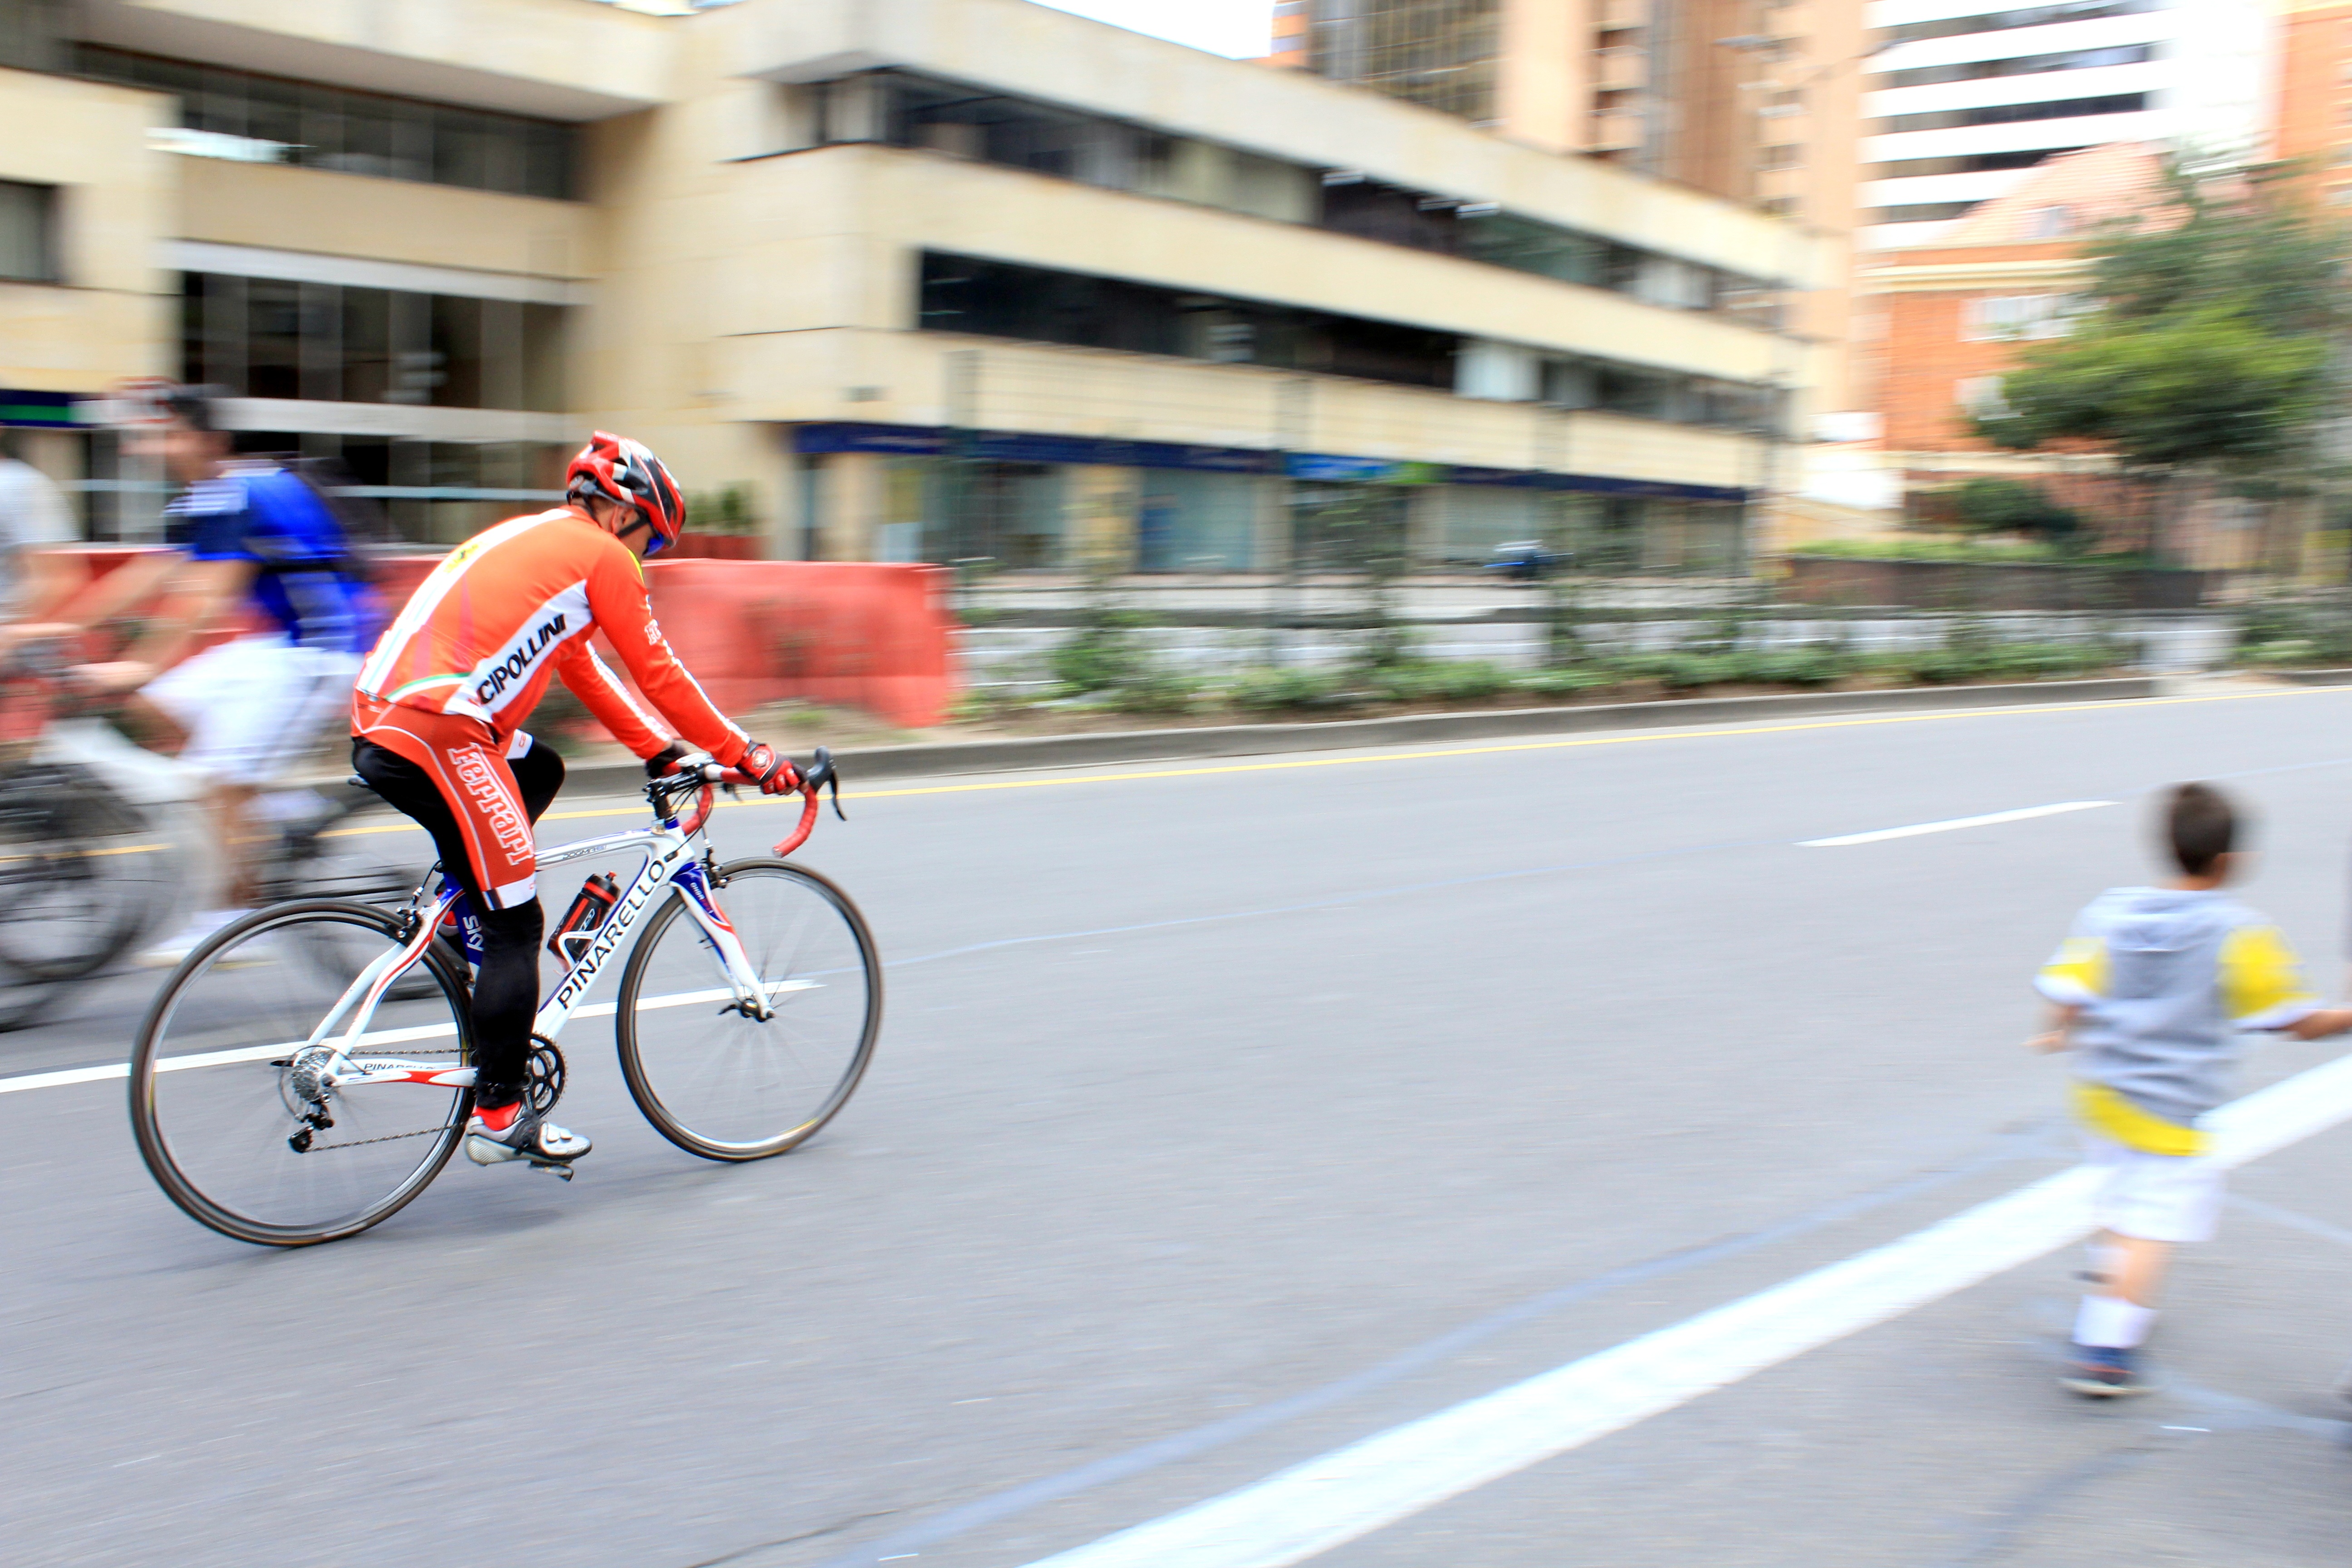
sport, bicycle, recreation, vehicle, lane, cycling, race, sports, endurance, bogota, road cycling, outdoor recreation, cycle sport, bicycle racing, road bicycle, individual sports, endurance sports, racing bicycle, road bicycle racing, duathlon